Type 1 Ho-Ni I

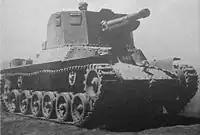
Type 1 Ho-Ni II

The Type 1 Ho-Ni II was one variant. It mounted a Type 91 105 mm howitzer and had a slightly changed superstructure as far as the design of the side armor with re-positioned observation visors. The main gun could traverse 10 degrees to each side, but only had an elevation of 22 degrees due to the recoil of the gun. A prototype was built in July, 1942. Production of the Type 1 Ho-Ni II did not begin until 1943. A total of 54 units were produced.